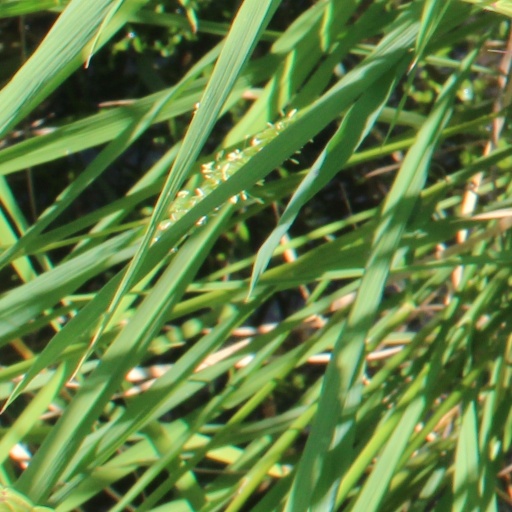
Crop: rice